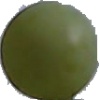
Label: Grape White 4